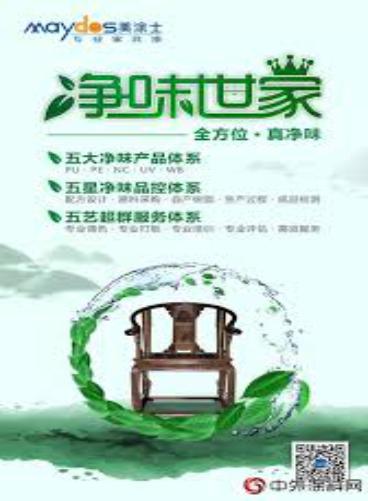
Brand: maydos
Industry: Necessities